R-39 (missile)

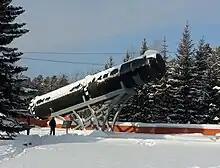
R-39

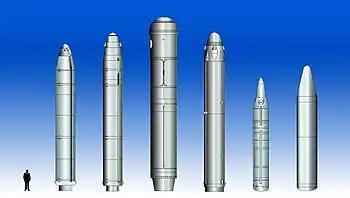
Submarine-based missiles: R-29, R-29R, R-39, R-29RМ, CSS-NX-3, JL-2

The R-39 (NATO reporting name: SS-N-20 "Sturgeon"; bilateral arms control designation: RSM-52) was a submarine-launched ballistic missile (SLBM) that served with the Soviet Navy from its introduction in 1983 until 1991, after which it served with the Russian Navy until 2004. The missile had GRAU indices of 3M65, 3M20, and 3R65. It was carried on board Typhoon-class submarines.